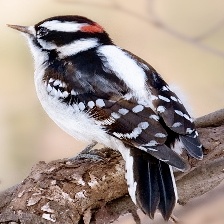
Species: DOWNY WOODPECKER
Scientific name: PICOIDES PUBESCENS